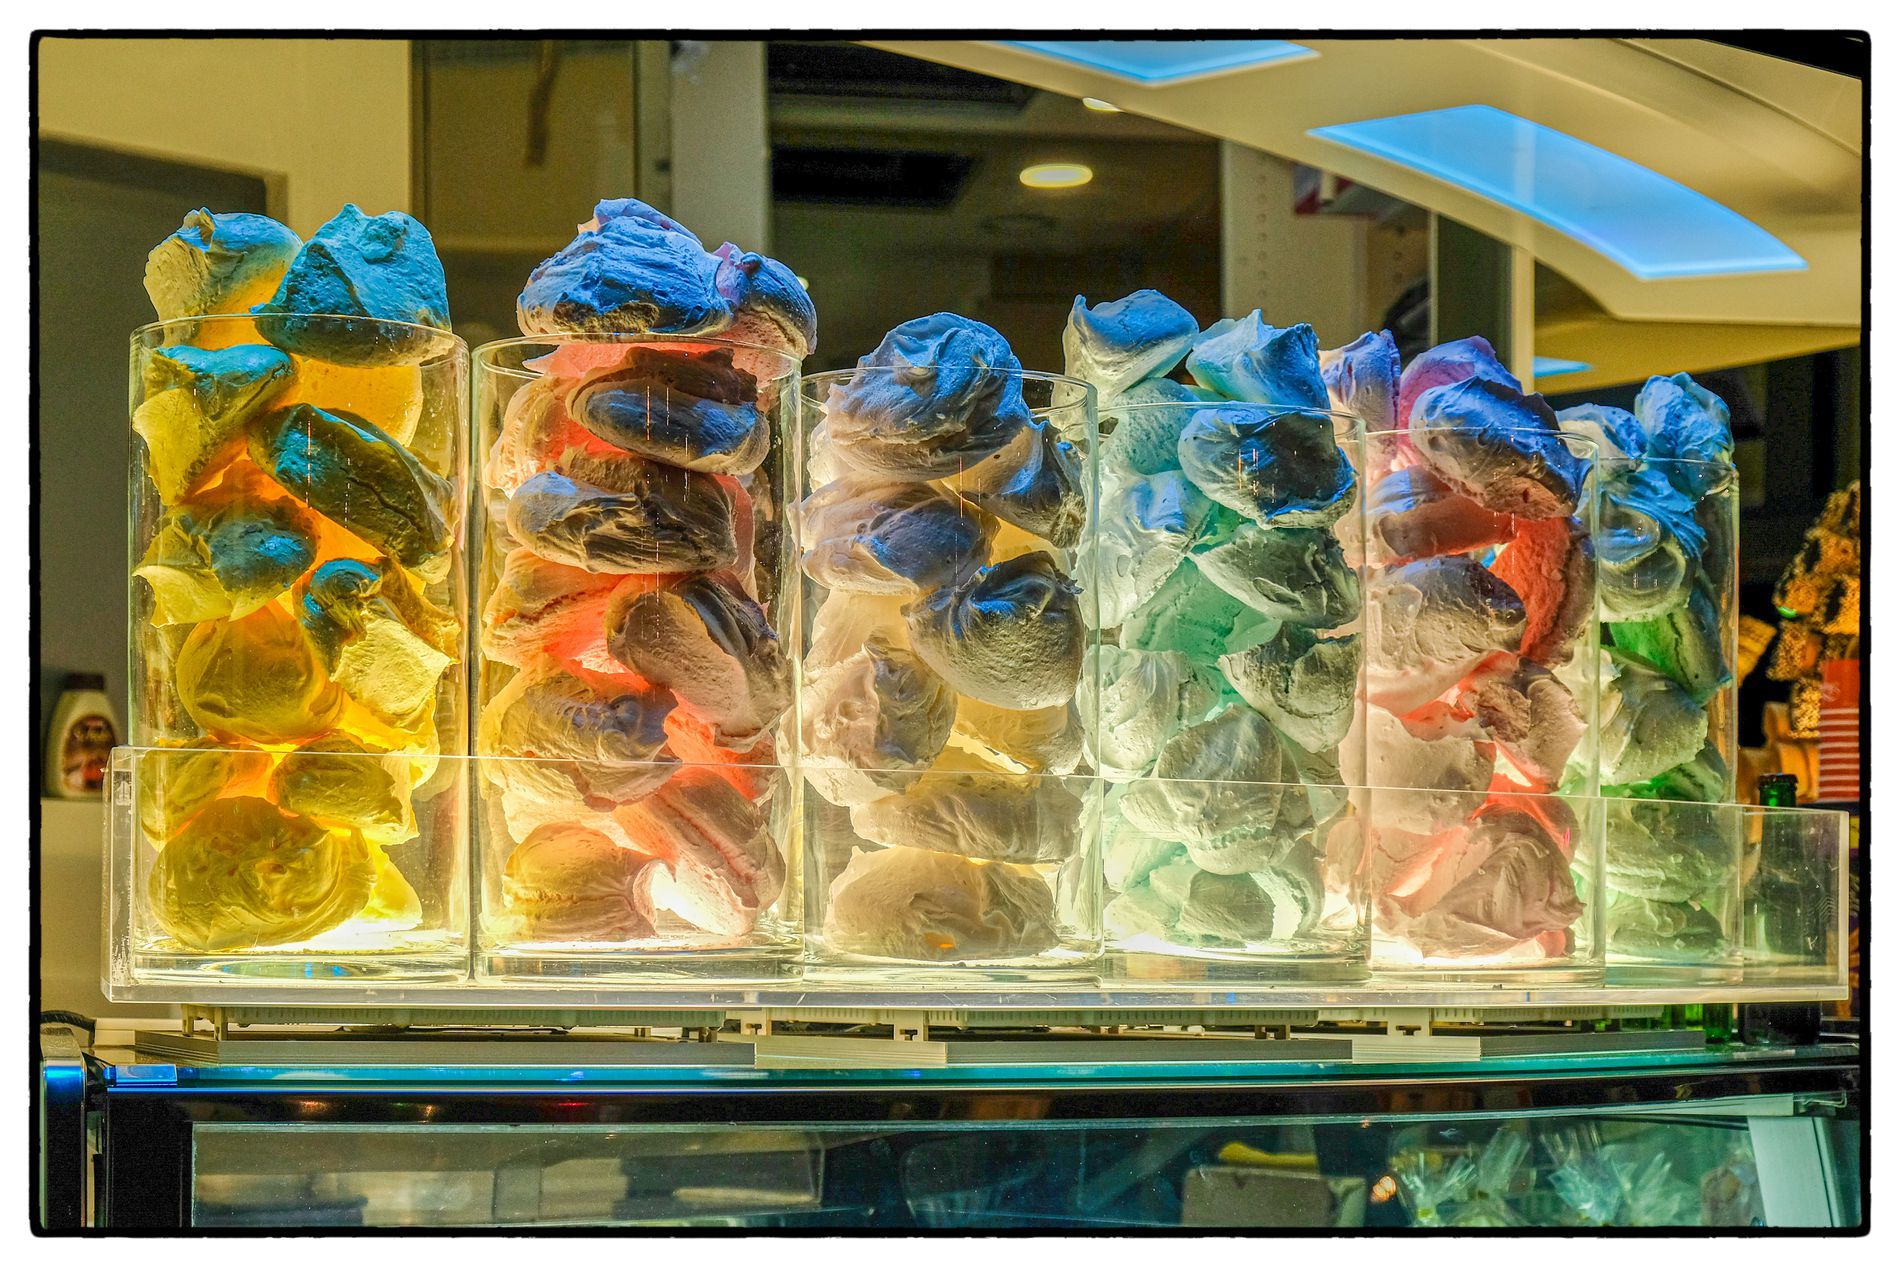
Candy Display
Candy in transparent glass in a display glass, On a counter, In a dessert shop, With a film-style frame on the border.
A close up shot taken at eye level of a candy display, Vibrant colors visible, Lighting coming from the bottom using LED light and high dynamic range contrast, The bold contrast of warm and cool tones coming from the bottom on the transparent glass full of colors gives off an awe-feeling to the shot. The scene feels joyful and indulgent
Labels: Food, Sweets, Candy, Machine, Cup, Vending Machine, Counter, Frame, Glass Display, Dessert Shop, Glass of sweets, cups of sweets, cup of sweets
Camera: FUJIFILM X-E3
Lens: XF18-55mmF2.8-4 R LM OIS
Aperture: F5
Exposure: 1/150 sec
ISO: 400
Focal length: 40.7 mm